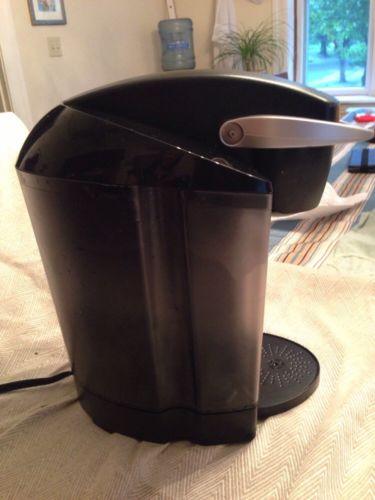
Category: coffee maker